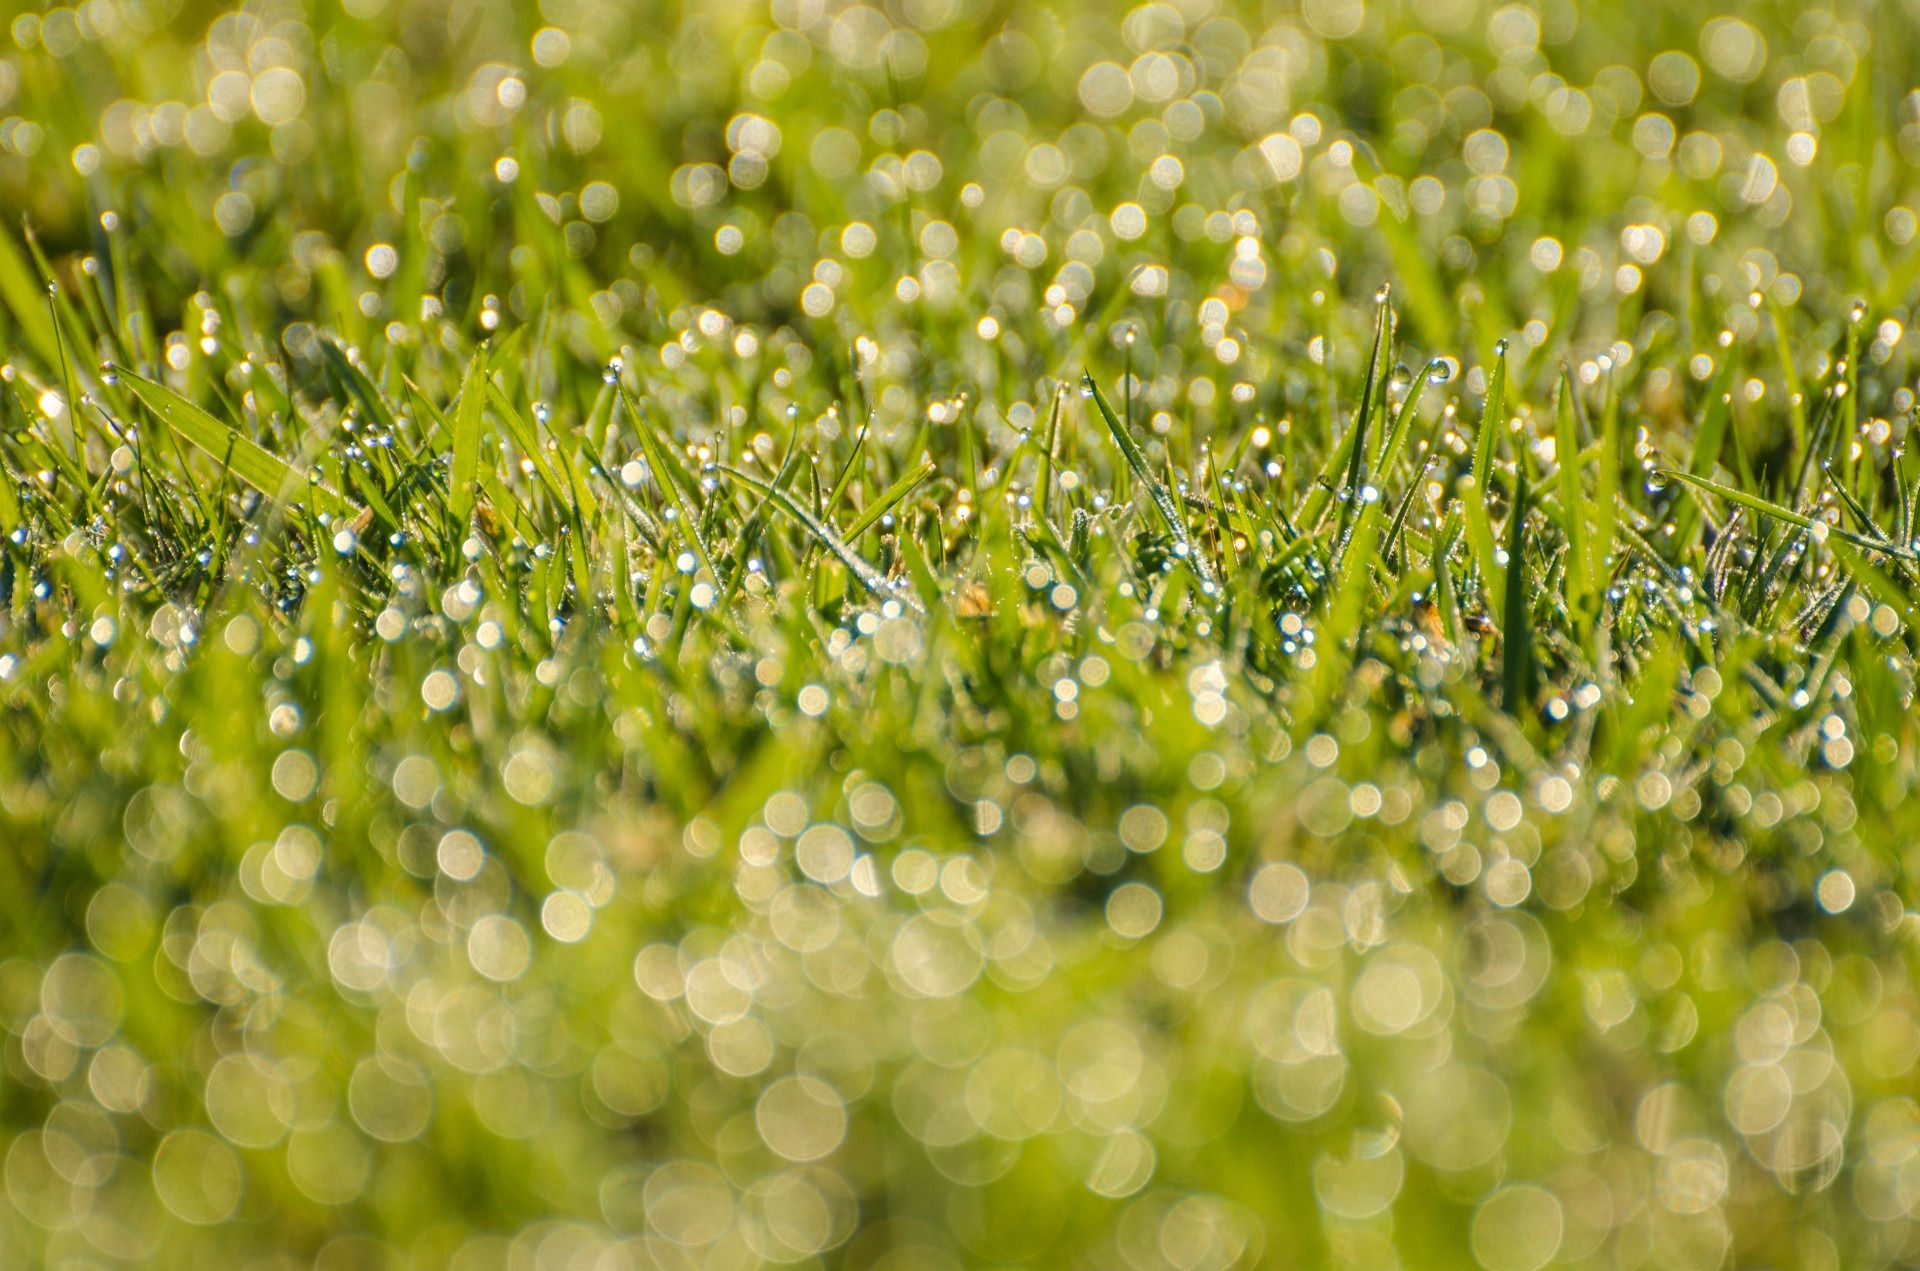
water, nature, grass, dew, plant, field, lawn, meadow, morning, leaf, flower, green, produce, natural, fresh, agriculture, close up, background, shrub, drops, moisture, macro photography, flowering plant, grass family, land plant